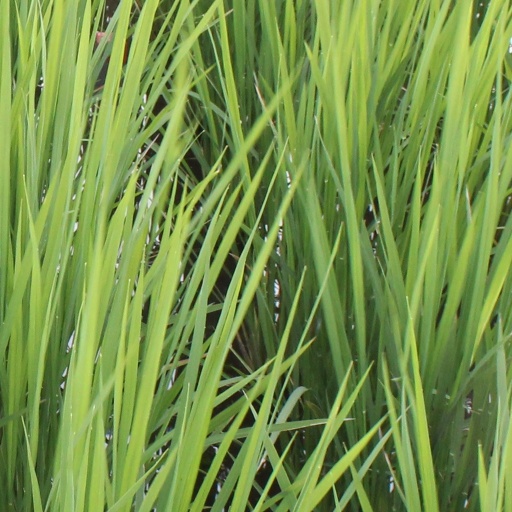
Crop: rice